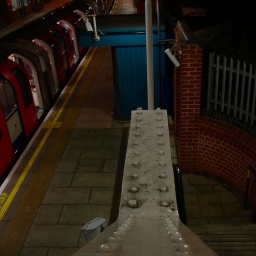
On the way home - over the bridge